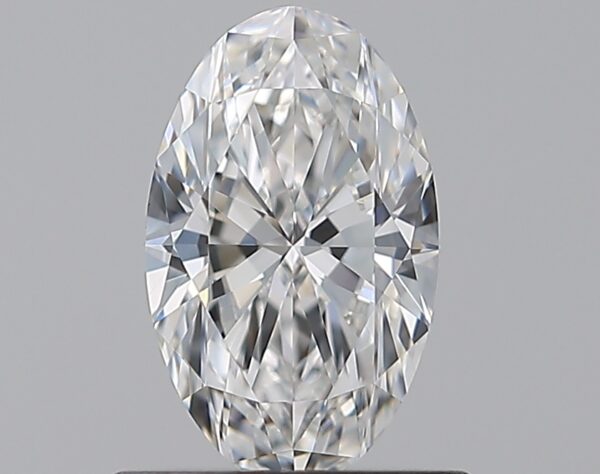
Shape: oval
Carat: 0.75
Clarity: VVS1
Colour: F
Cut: EX
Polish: EX
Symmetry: EX
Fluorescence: N
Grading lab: GIA
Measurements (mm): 7.88 x 4.82 x 2.96